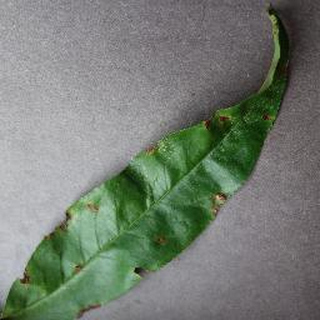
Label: peach_bacterial_spot